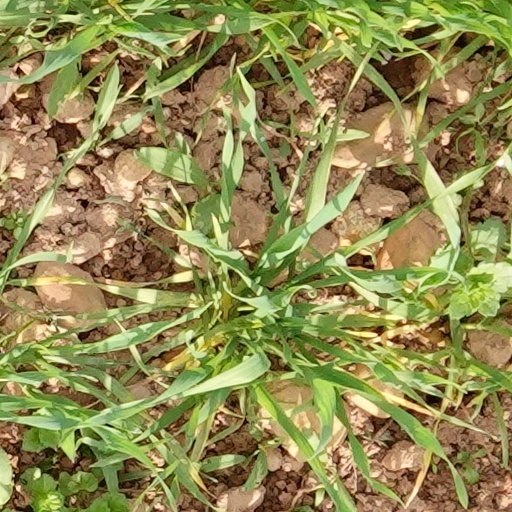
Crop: wheat